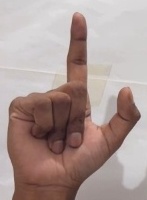
ASL sign: L